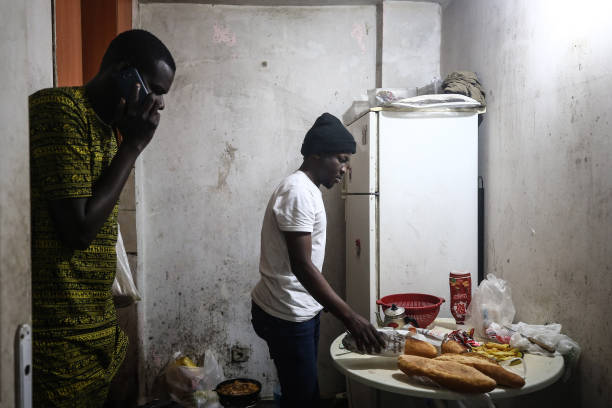
Lii ab nataal la, ñaari nit ñoo taxaw kenn ki mi ngi tiim am mburu, kenn ki mi ngi yor ab téléphone di wuyu. Ab filisideer mi ngi ci seen ginnaaw.